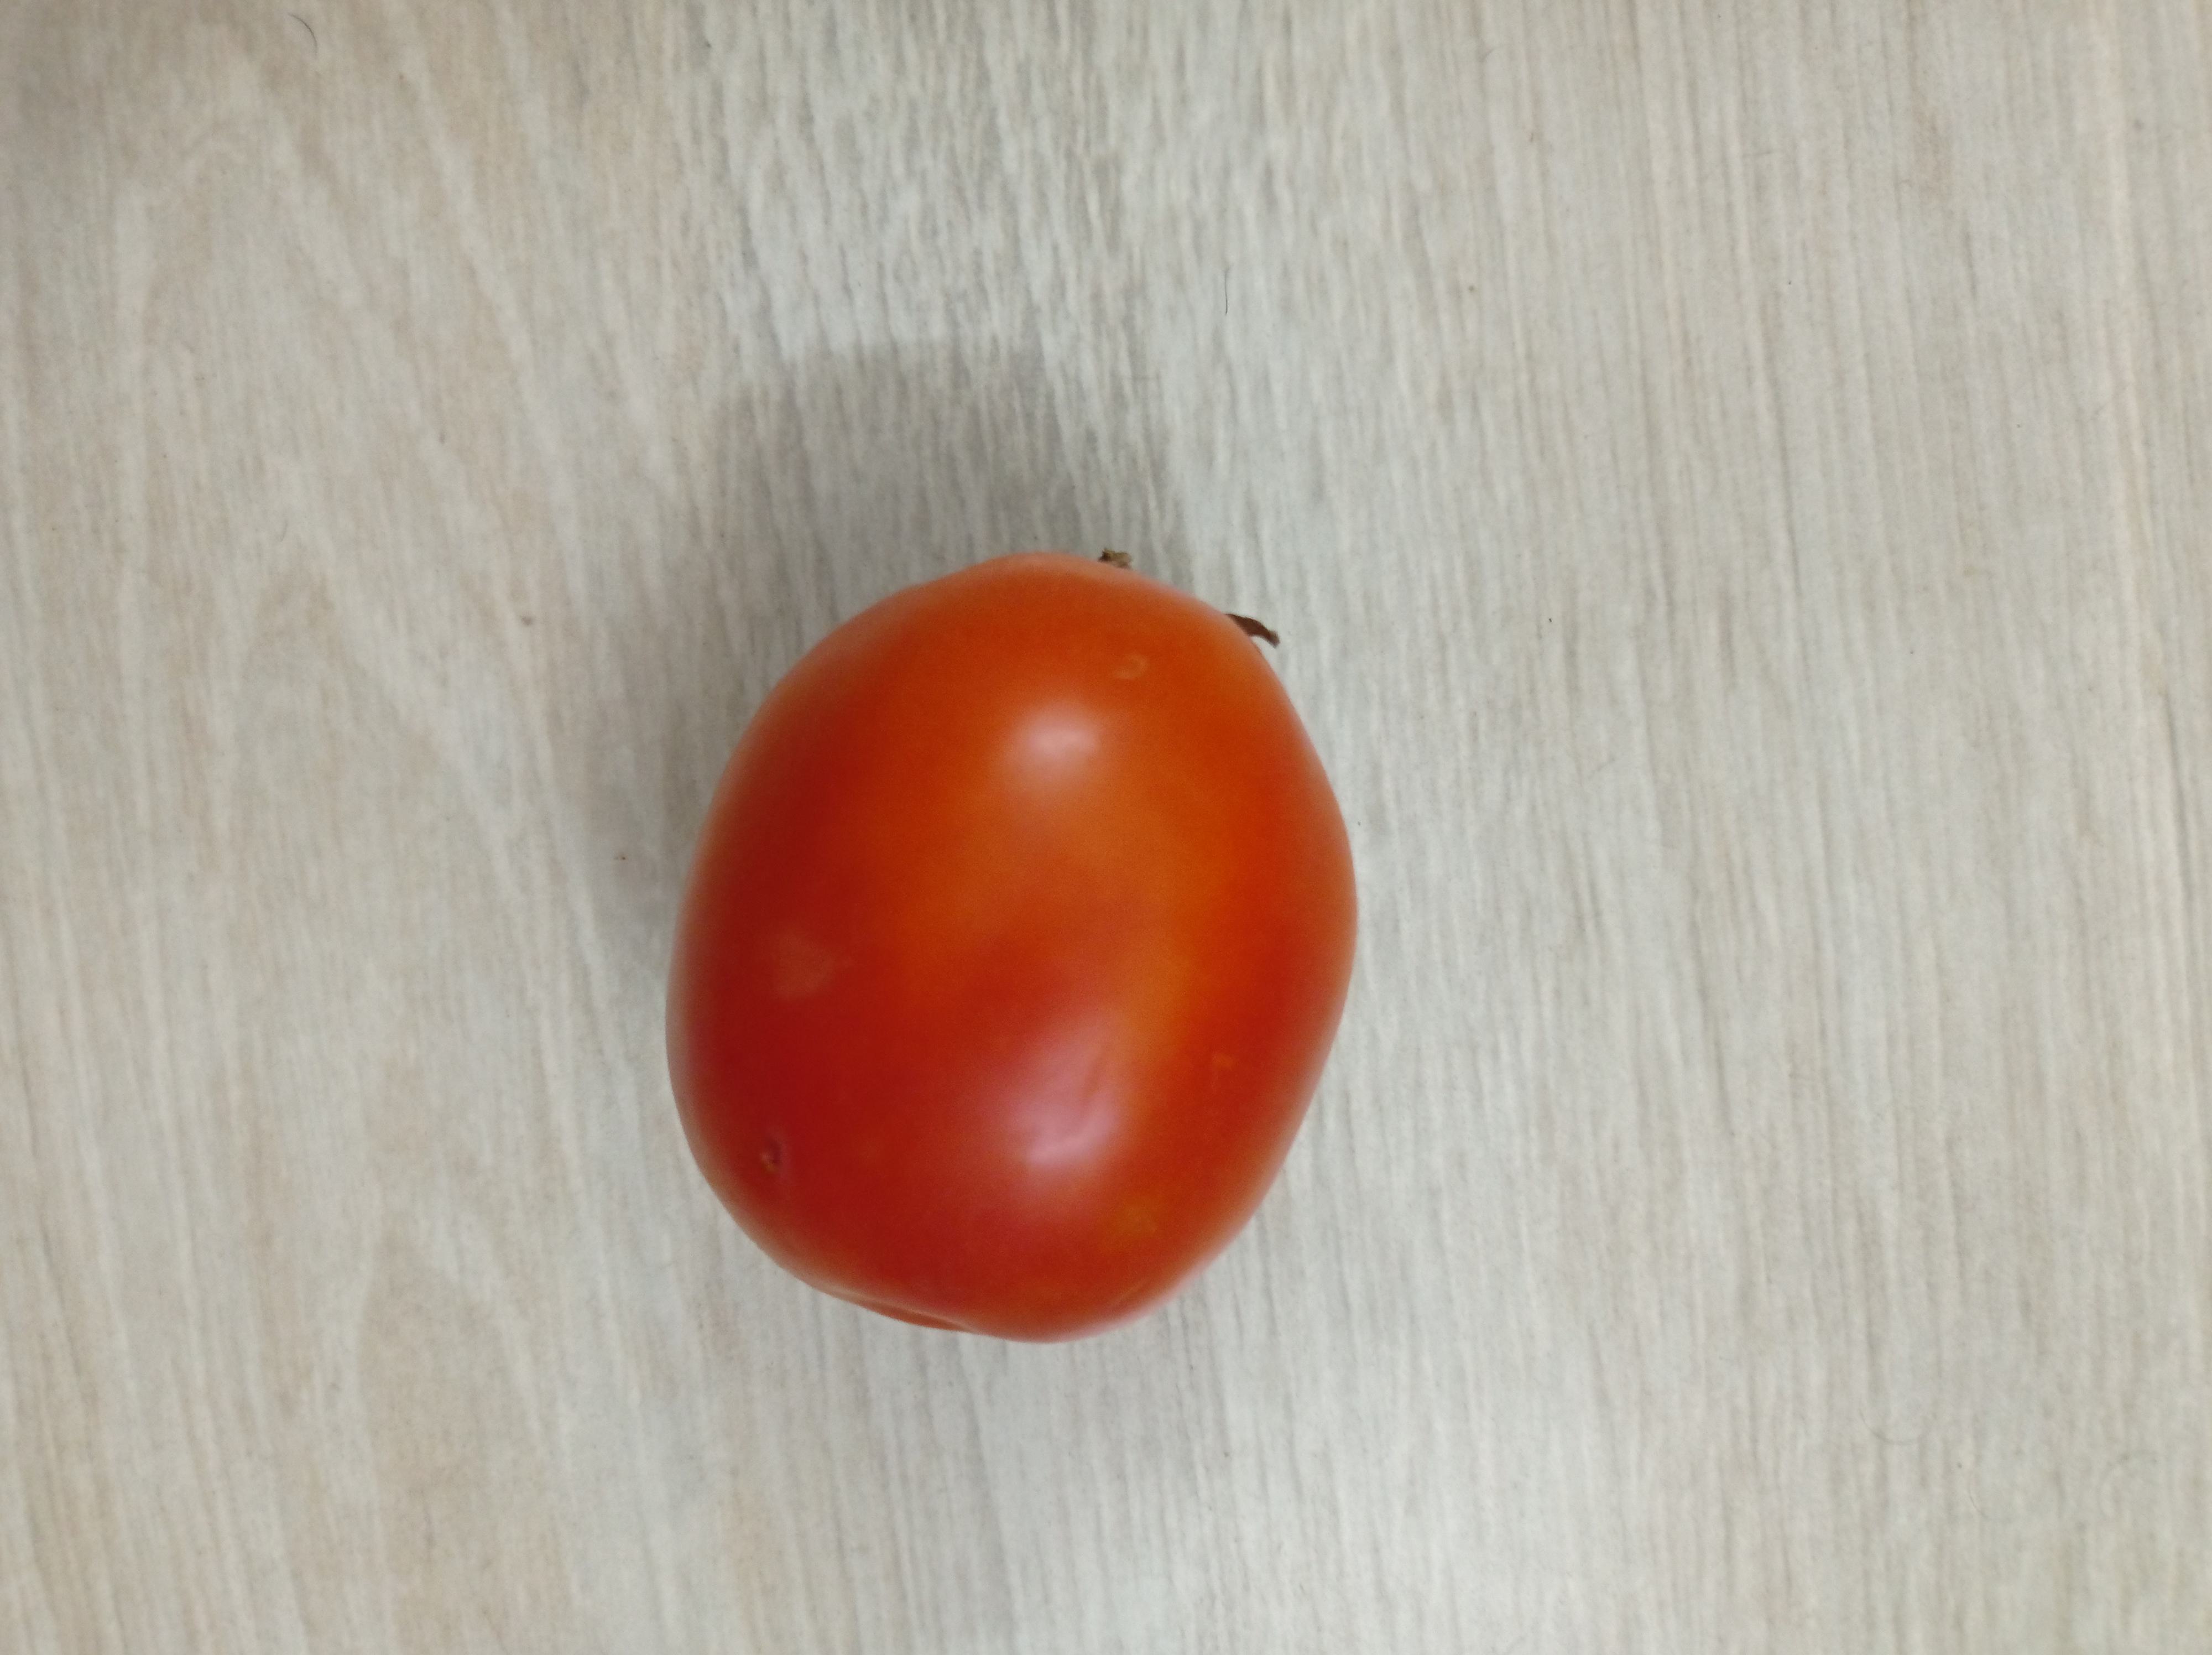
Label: Fresh